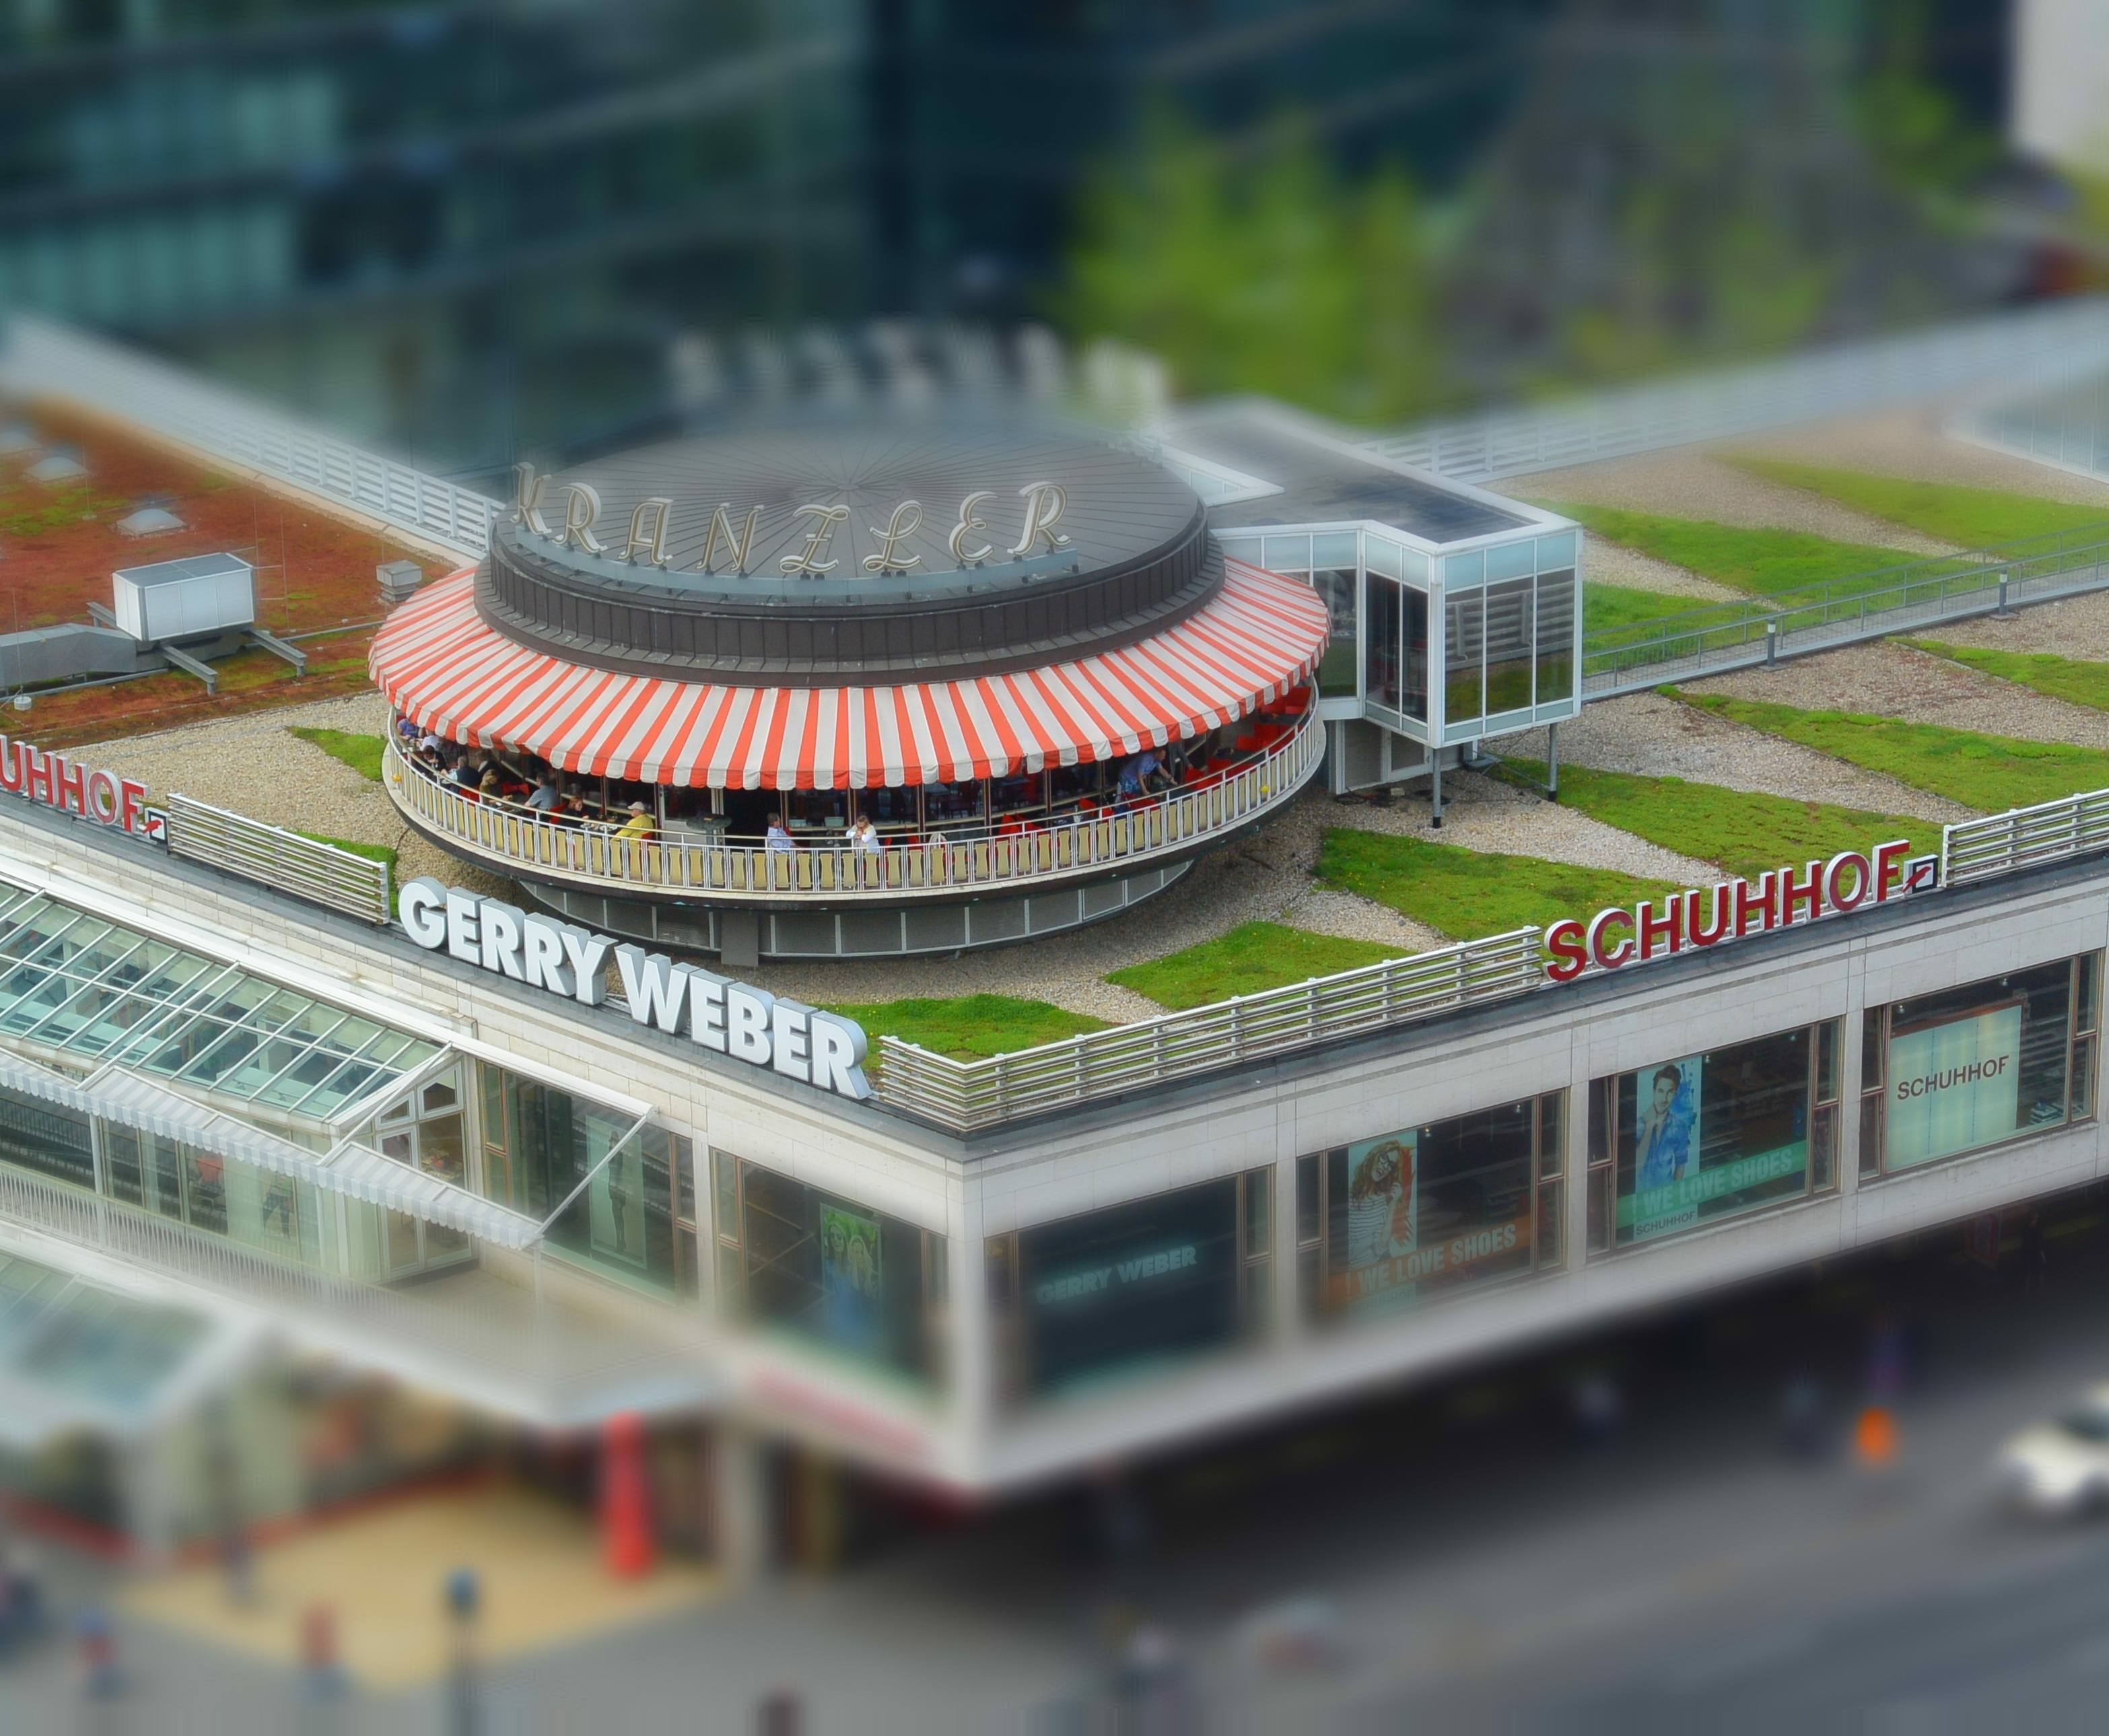
architecture, structure, building, restaurant, city, city life, stadium, arena, berlin, kurf rstendamm, sport venue, personal computer hardware